Nenad Jakovljević

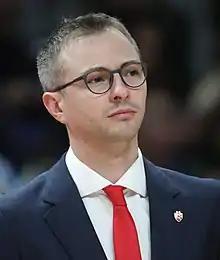
Jakovljević in November 2022

Nenad Jakovljević (born 30 October 1988) is a Serbian professional basketball coach and scout currently serves as an assistant coach for Virtus Bologna of the EuroLeague and the Lega Basket Serie A and a scout for the Serbia men's national basketball team.